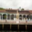
Label: bridge